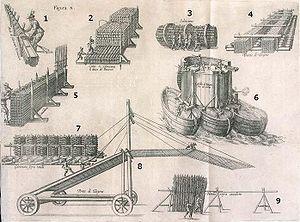
Le siège d'Ostende est probablement la bataille la plus sanglante de la Guerre de Quatre-Vingts Ans et l'un des plus longs sièges de l'histoire. Il se termine par une victoire espagnole sur les Provinces-Unies.